Huascarán National Park

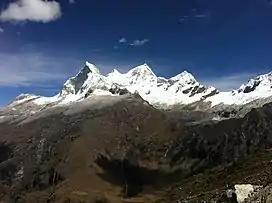

Huascarán National Park protects the Cordillera Blanca, which is the world's highest tropical mountain range. Located in the central Peruvian Andes, the park's cover an elevational range from around to the several snow-capped peaks above . Among those peaks are Huascarán (Peru's highest at ), Huandoy, Copa, Huantsán and many others.